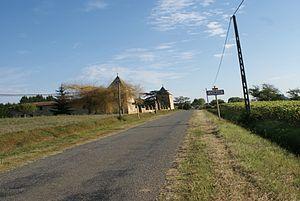
Lunax est une ancienne commune française située dans le département de la Haute-Garonne, en région Occitanie.